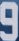
Number: 9